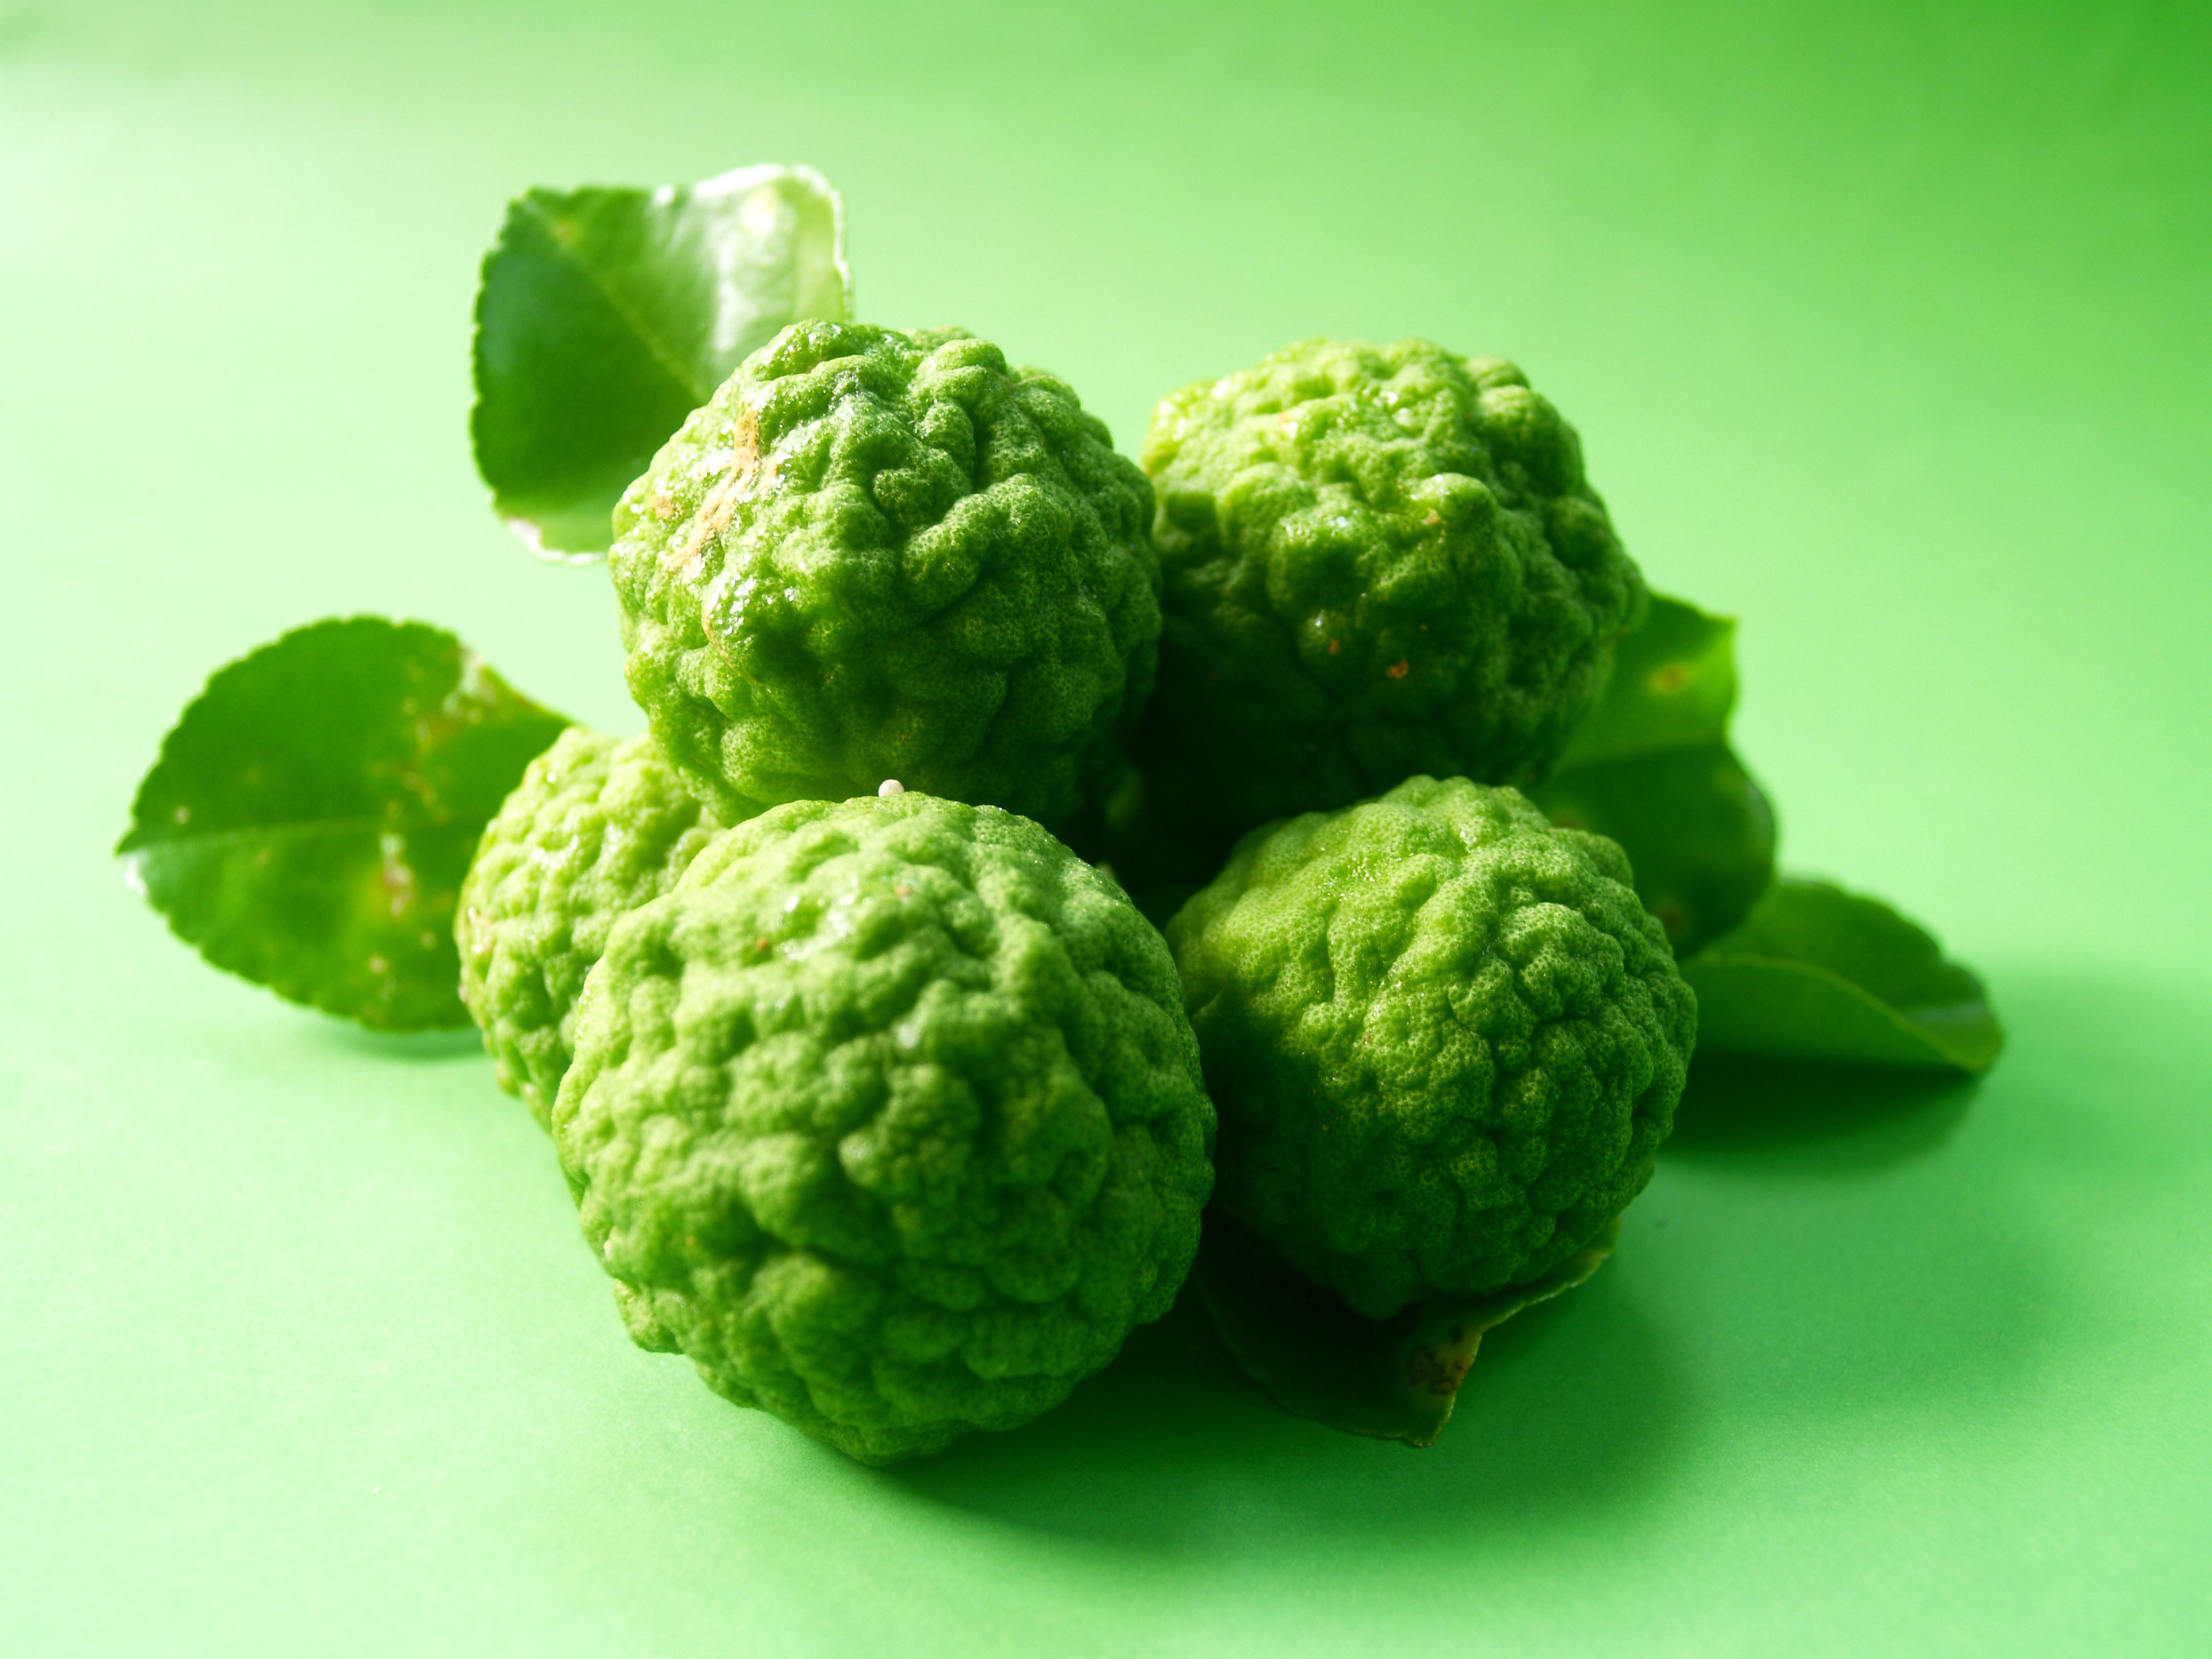
plant, hair, fruit, leaf, isolated, asian, food, green, cooking, ingredient, herb, produce, vegetable, tropical, natural, fresh, asia, ancient, rough, cuisine, lemon, thailand, lime, raw, thai, organic, citrus, herbal, bergamot, flowering plant, kaffir, sugar apple, land plant